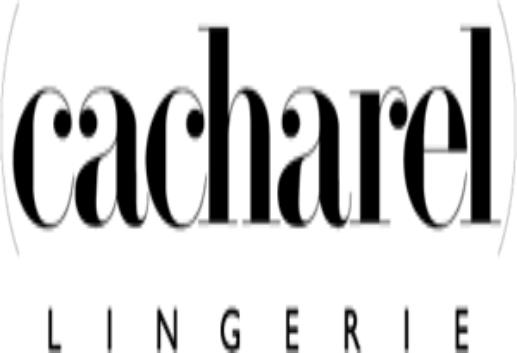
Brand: Cacharel
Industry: Clothes